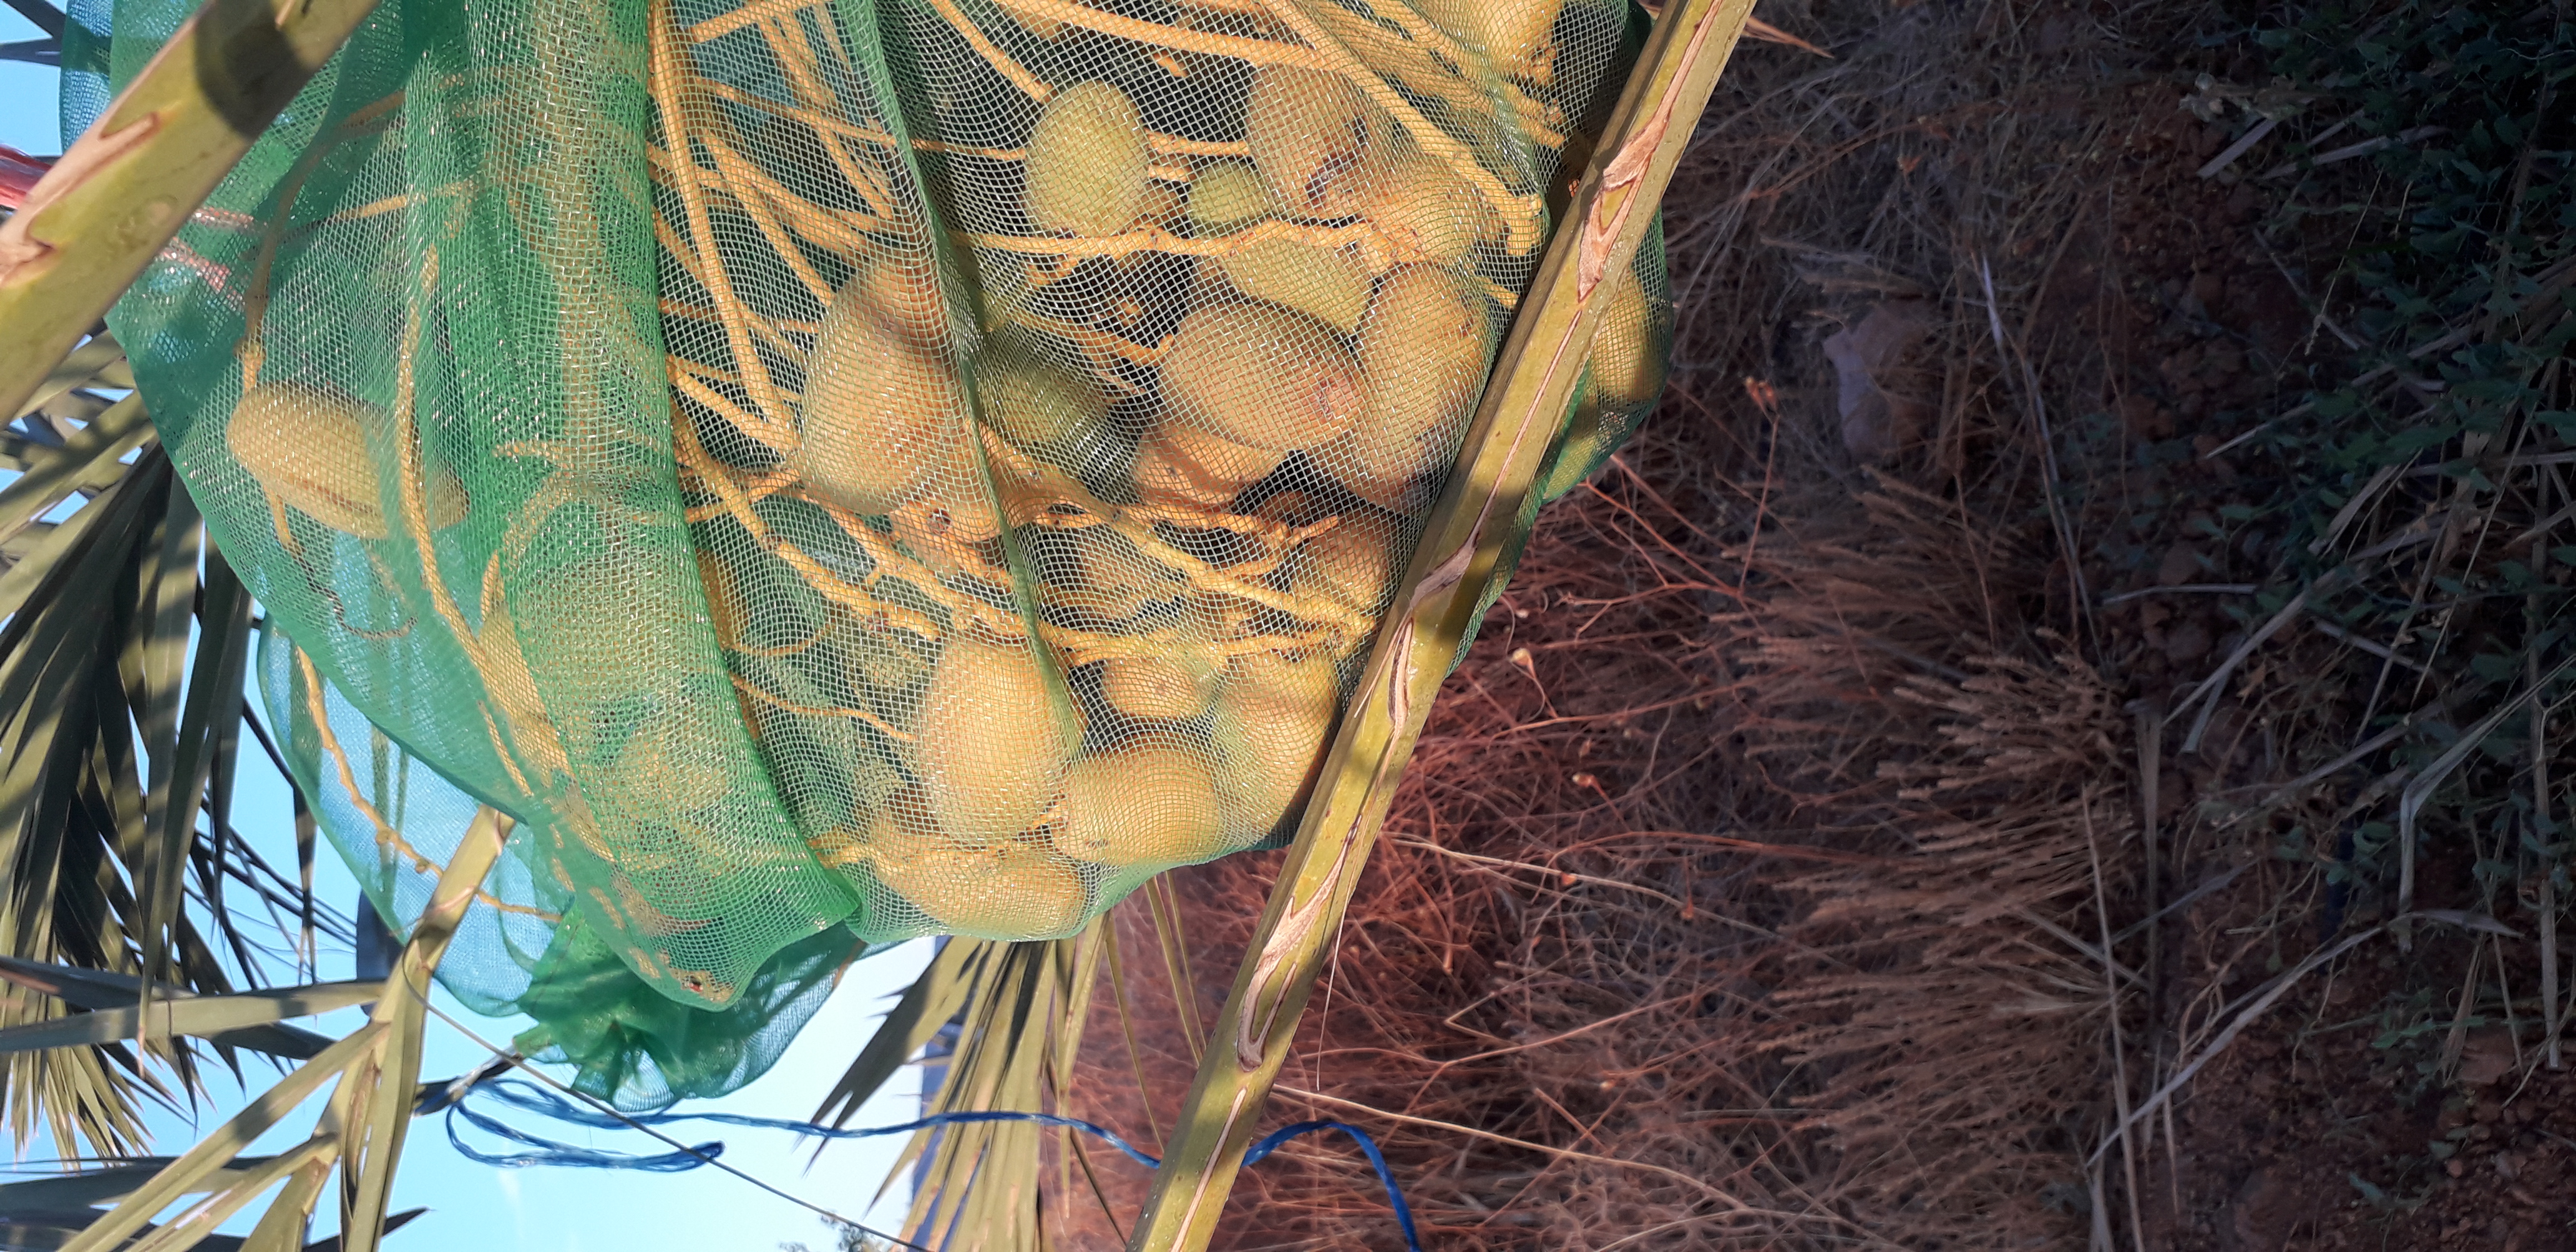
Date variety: Boumajhoul